Cathay Pacific

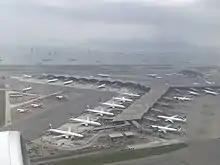
Cathay Pacific and Cathay Dragon aircraft at Hong Kong International Airport in 2018.

To celebrate the airline's 60th anniversary in 2006, a year of roadshows named the "Cathay Pacific 60th Anniversary Skyshow" was held where the public could see the developments of the airline, play games, meet some of the airline staff, and view vintage uniforms. Cathay Pacific also introduced anniversary merchandise and in-flight meals served by restaurants in Hong Kong in collaboration with the celebrations.